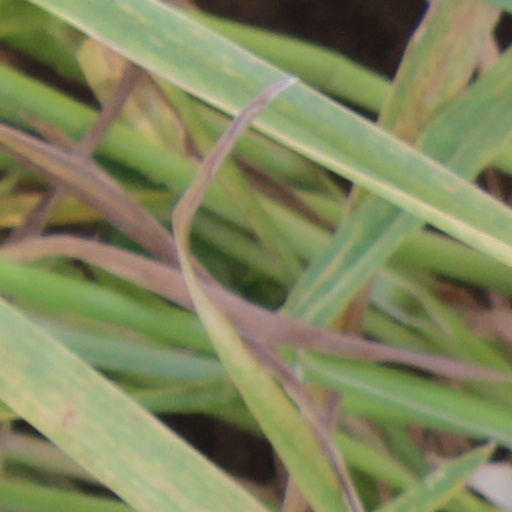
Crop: wheat